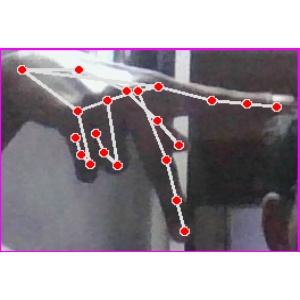
अक्षर: प